Andrew Ference

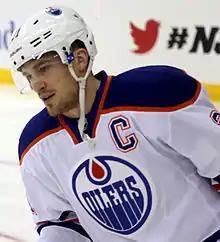
Ference with the Edmonton Oilers in February 2014

Andrew James Stewart Ference (born March 17, 1979) is a Canadian former professional ice hockey defenseman. Ference played for the Pittsburgh Penguins, Calgary Flames, Boston Bruins and the Edmonton Oilers. In 2011, Ference helped the Bruins to their sixth Stanley Cup championship. Ference was born in Edmonton, but grew up in nearby Sherwood Park, Alberta.